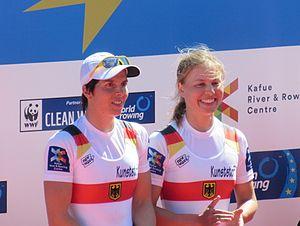
Marie-Louise Dräger, née le 11 avril 1981 à Lübeck, est une rameuse allemande.
Ronja Fini Sturm est une rameuse allemande, née le 11 septembre 1995 à Berlin.